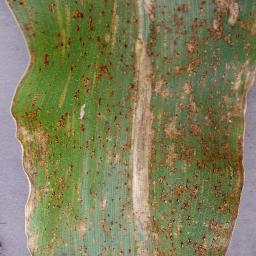
Label: Corn___Northern_Leaf_Blight